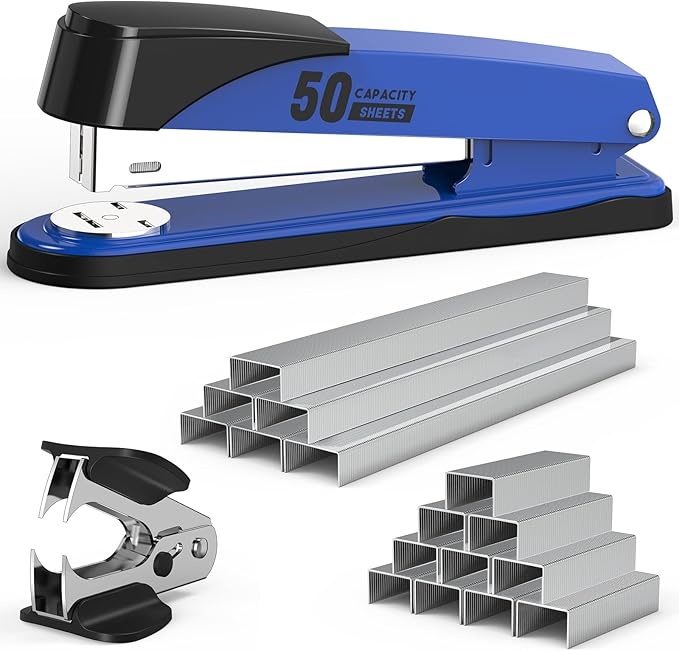
Metal Stapler Heavy Duty 50 Sheet Capacity with 1750 Staples and Staple Remover, Full Strip Staplers for Desk, No Jam, Non-Slip for Office & Classroom, Blue
About This 【Durable Metal Stapler】: Our blue stapler heavy duty with metal structure ensures high quality no-jam stapling and long term use. It can easily staples up to 50 sheets, a must have staples for desk, office and classroom. 【Value Package】: Package includs a metal stapler, a staple remover, a box of 1,250 standard 1/4" staples and a box of 500 5/16" staples. 【Staplers for Desk】: Our stapler can hold a full strip of 210 standard staples. Non-slip rubber base keeps stapler securely in place while using. The low-staple indicator helps you know the time to refill. 【Pinning & Tacking】: You can reverse the anvil for temparary pinning and open the stapler for tacking papers to bulletin boards. 【No More Hussles】: Non-slip rubber base keeps stapler securely in place while using. Overview Brand : Swihauk Color : Blue Material : Metal Number of Fasteners : 1750 Style : Modern
Brand: Swihauk
Category: Office Supplies > Office Instruments > Staplers > Heavy Duty Staplers